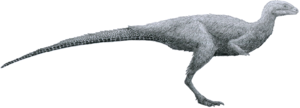
Laquintasaura est un genre de dinosaures ornithischiens contenant l'unique espèce Laquintasaura venezuelae. L'espèce est le premier dinosaure à avoir été découvert au Venezuela. Trouvé dans la Formation de La Quinta, datée de l'Hettangien, formation géologique d'où il tire son nom, l'espèce était bipède et avait une taille d'un mètre de long pour 25 centimètres de haut.